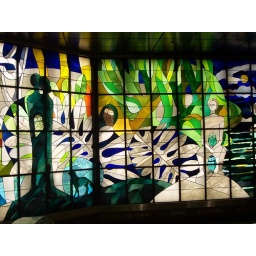
Stained glass window in Sapporo station